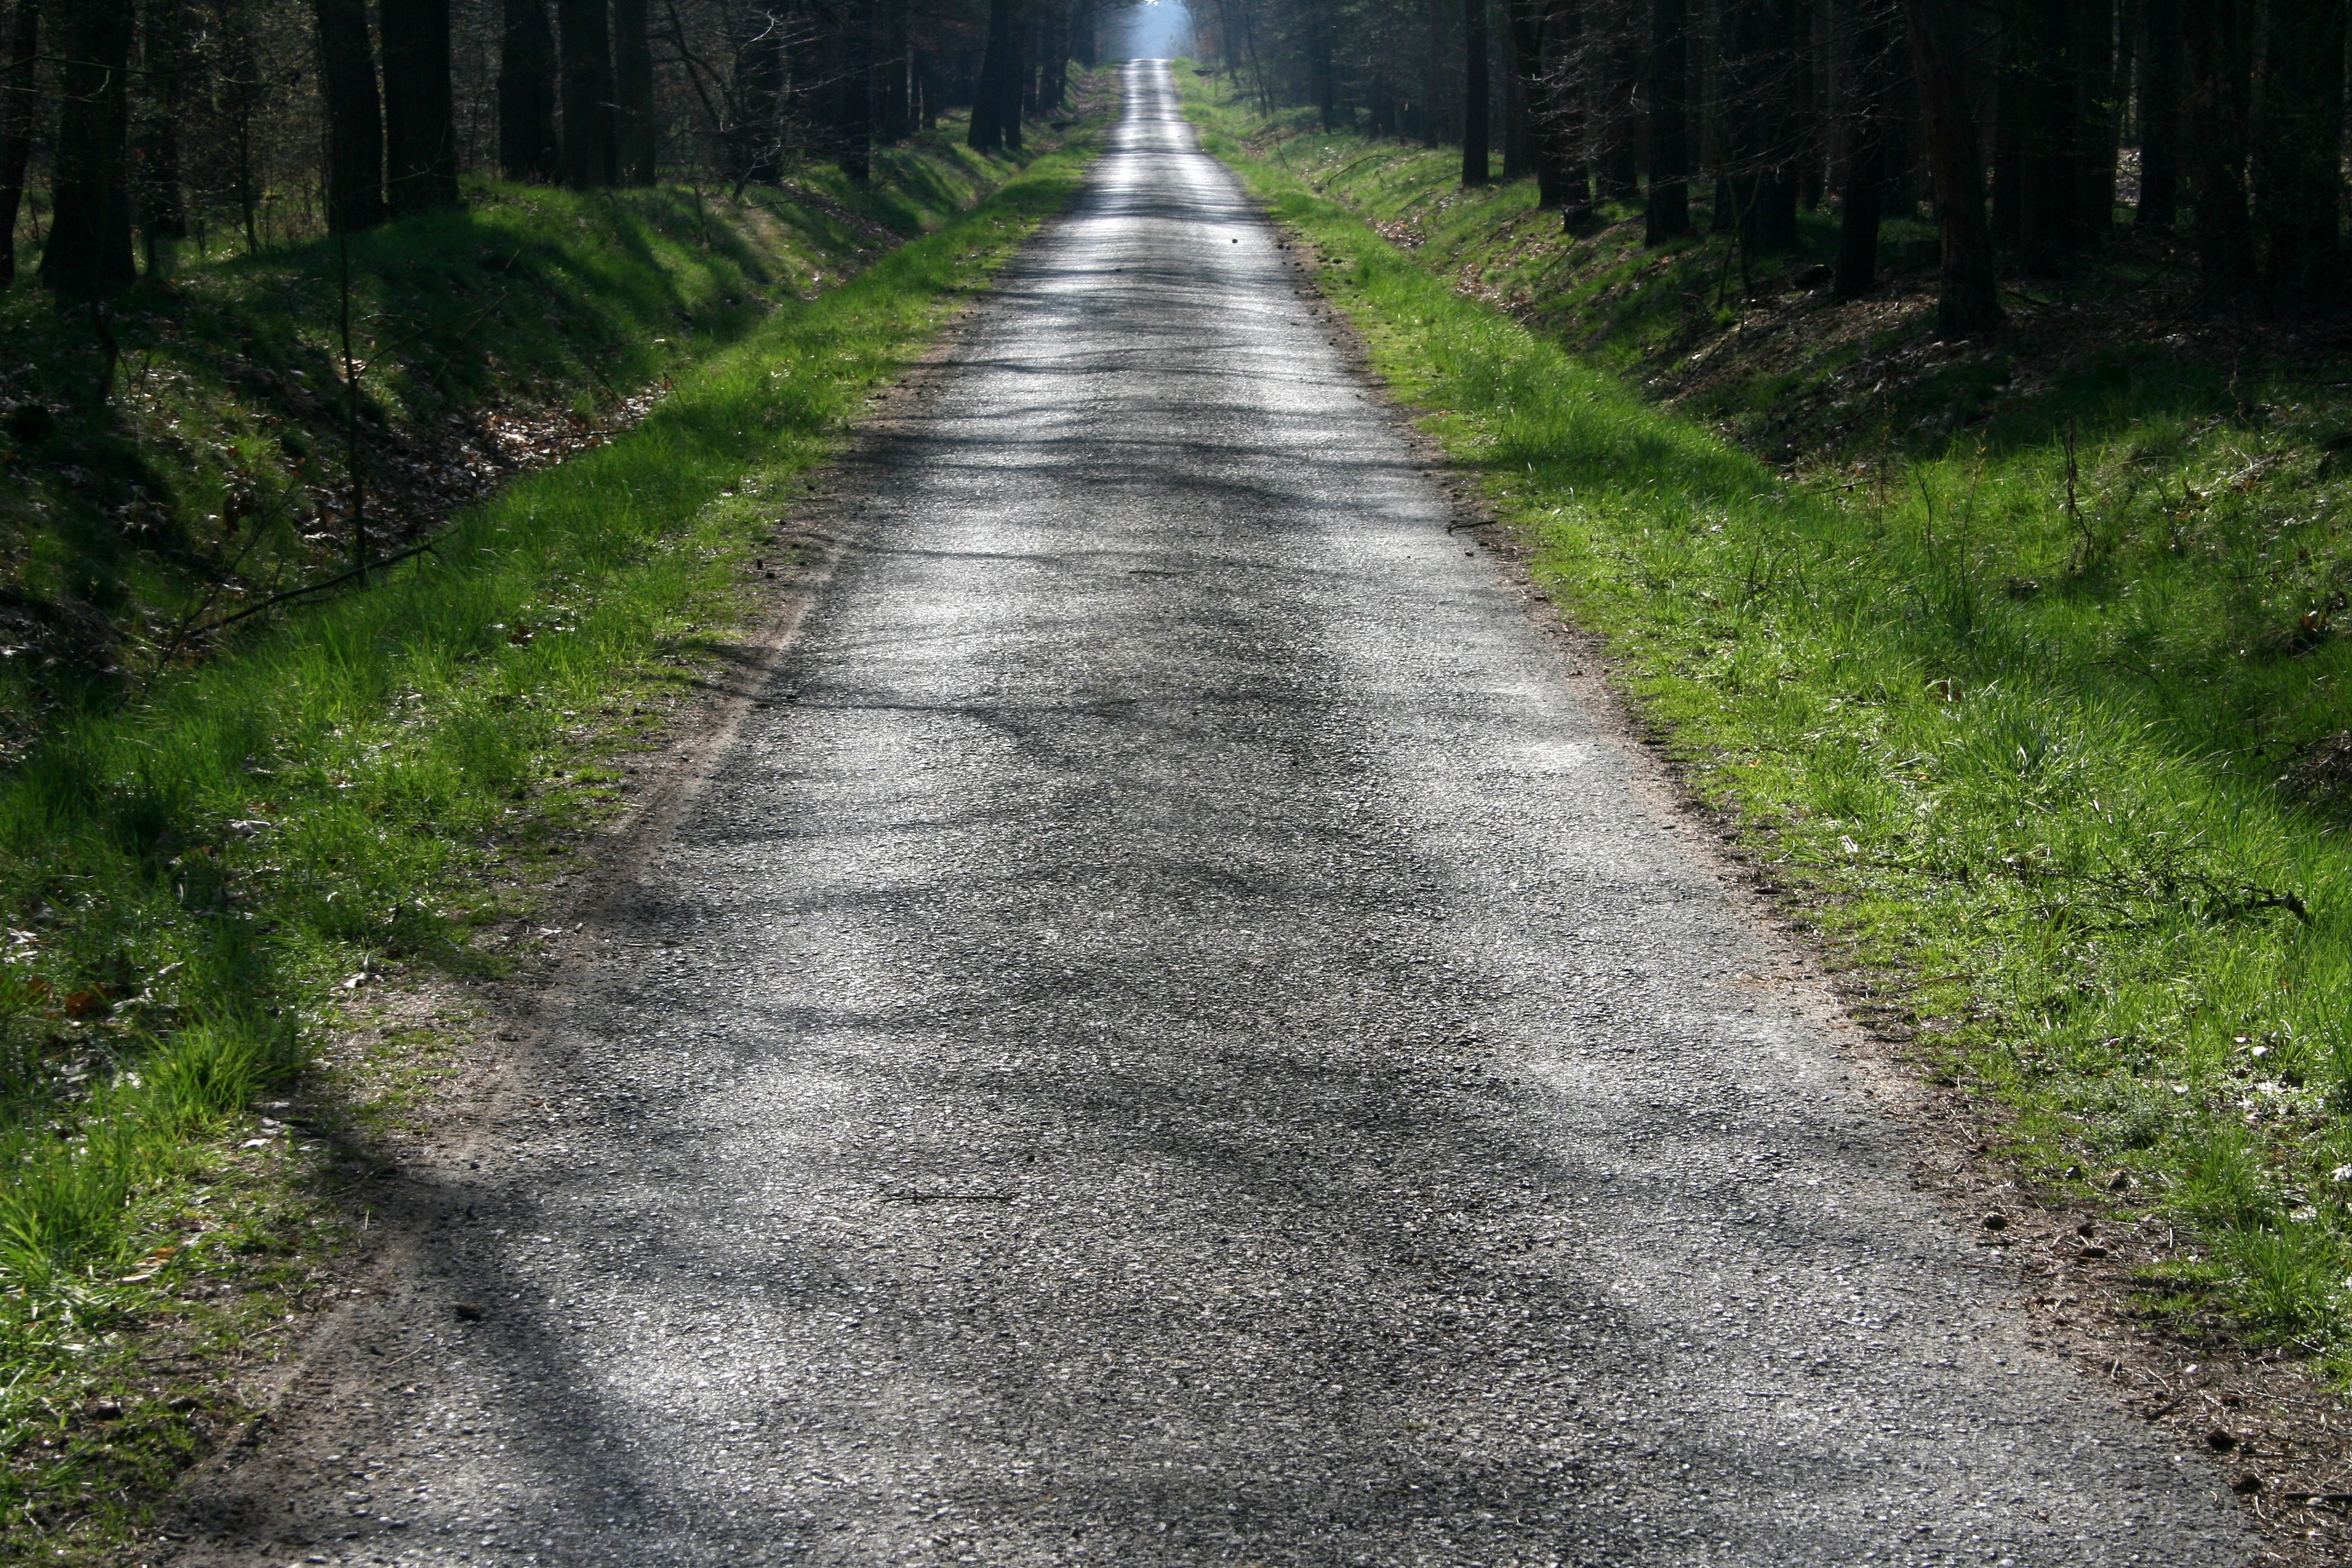
landscape, forest, path, grass, track, road, trail, sidewalk, asphalt, walkway, moss, lane, waterway, infrastructure, road surface, nonbuilding structure